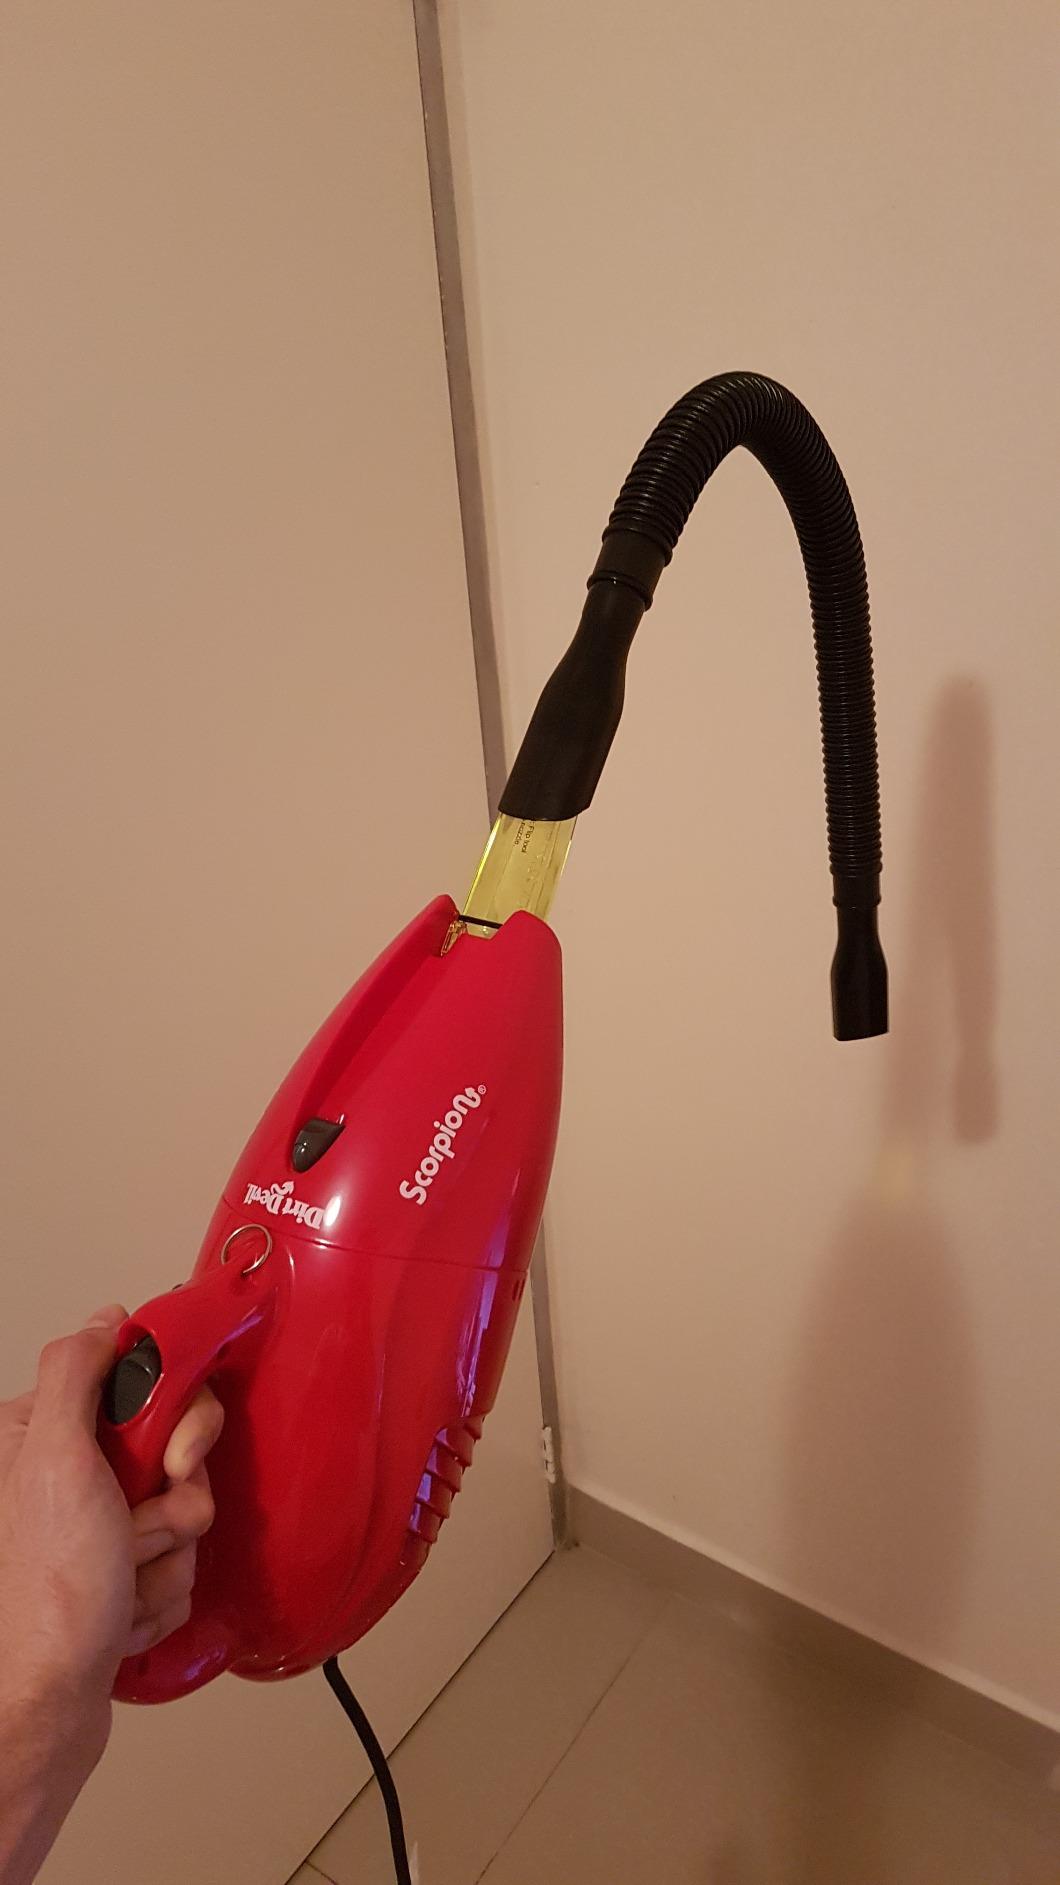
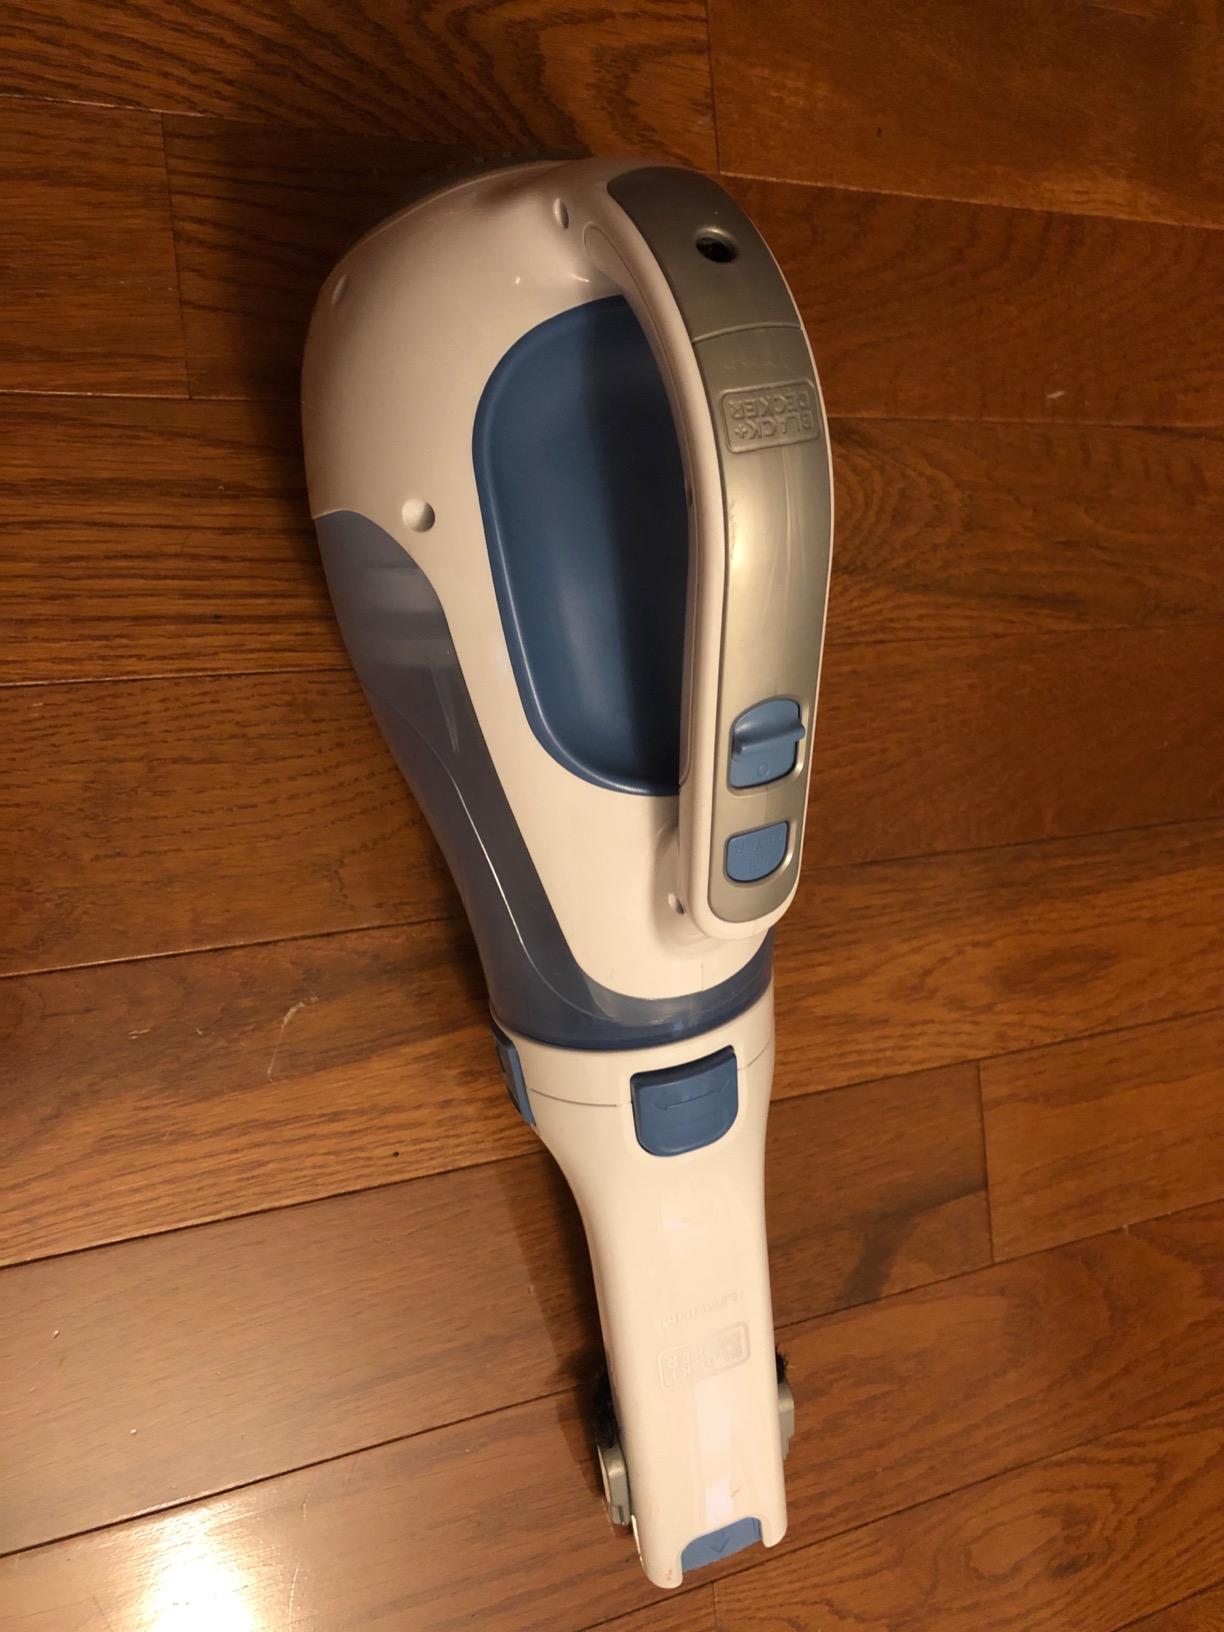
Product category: items_vacuum
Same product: no